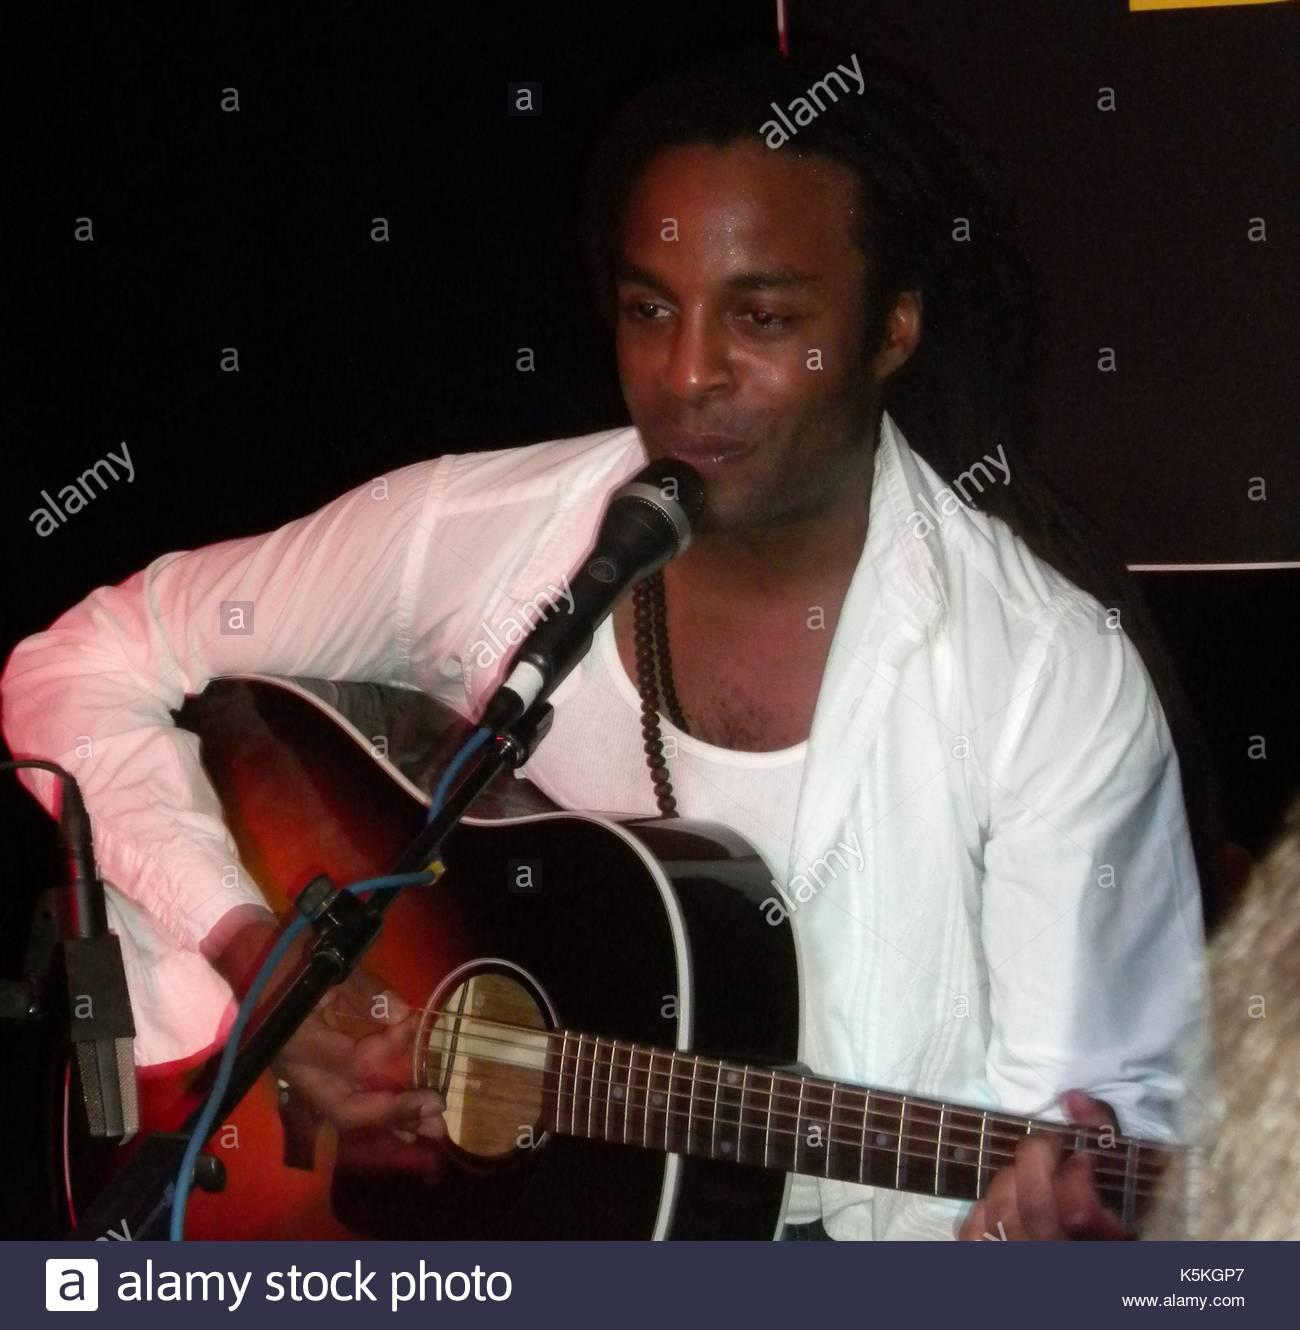
hip hop artist sings new songs from his latest album at festival .
Relation: Story